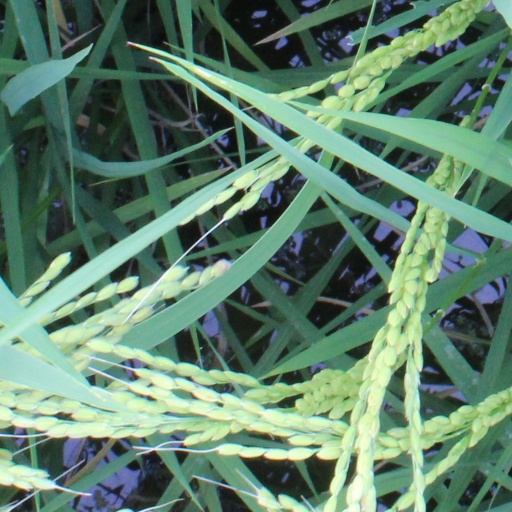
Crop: rice